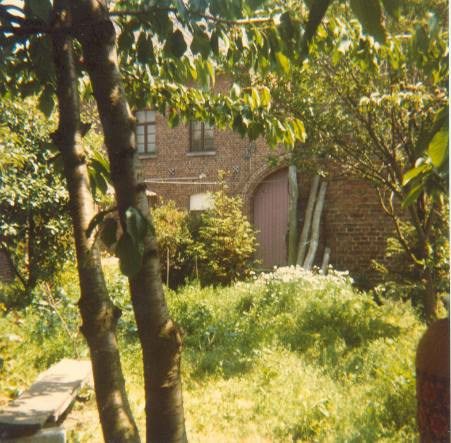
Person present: No